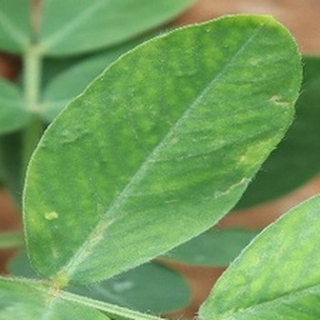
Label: groundnut_nutrition_deficiency